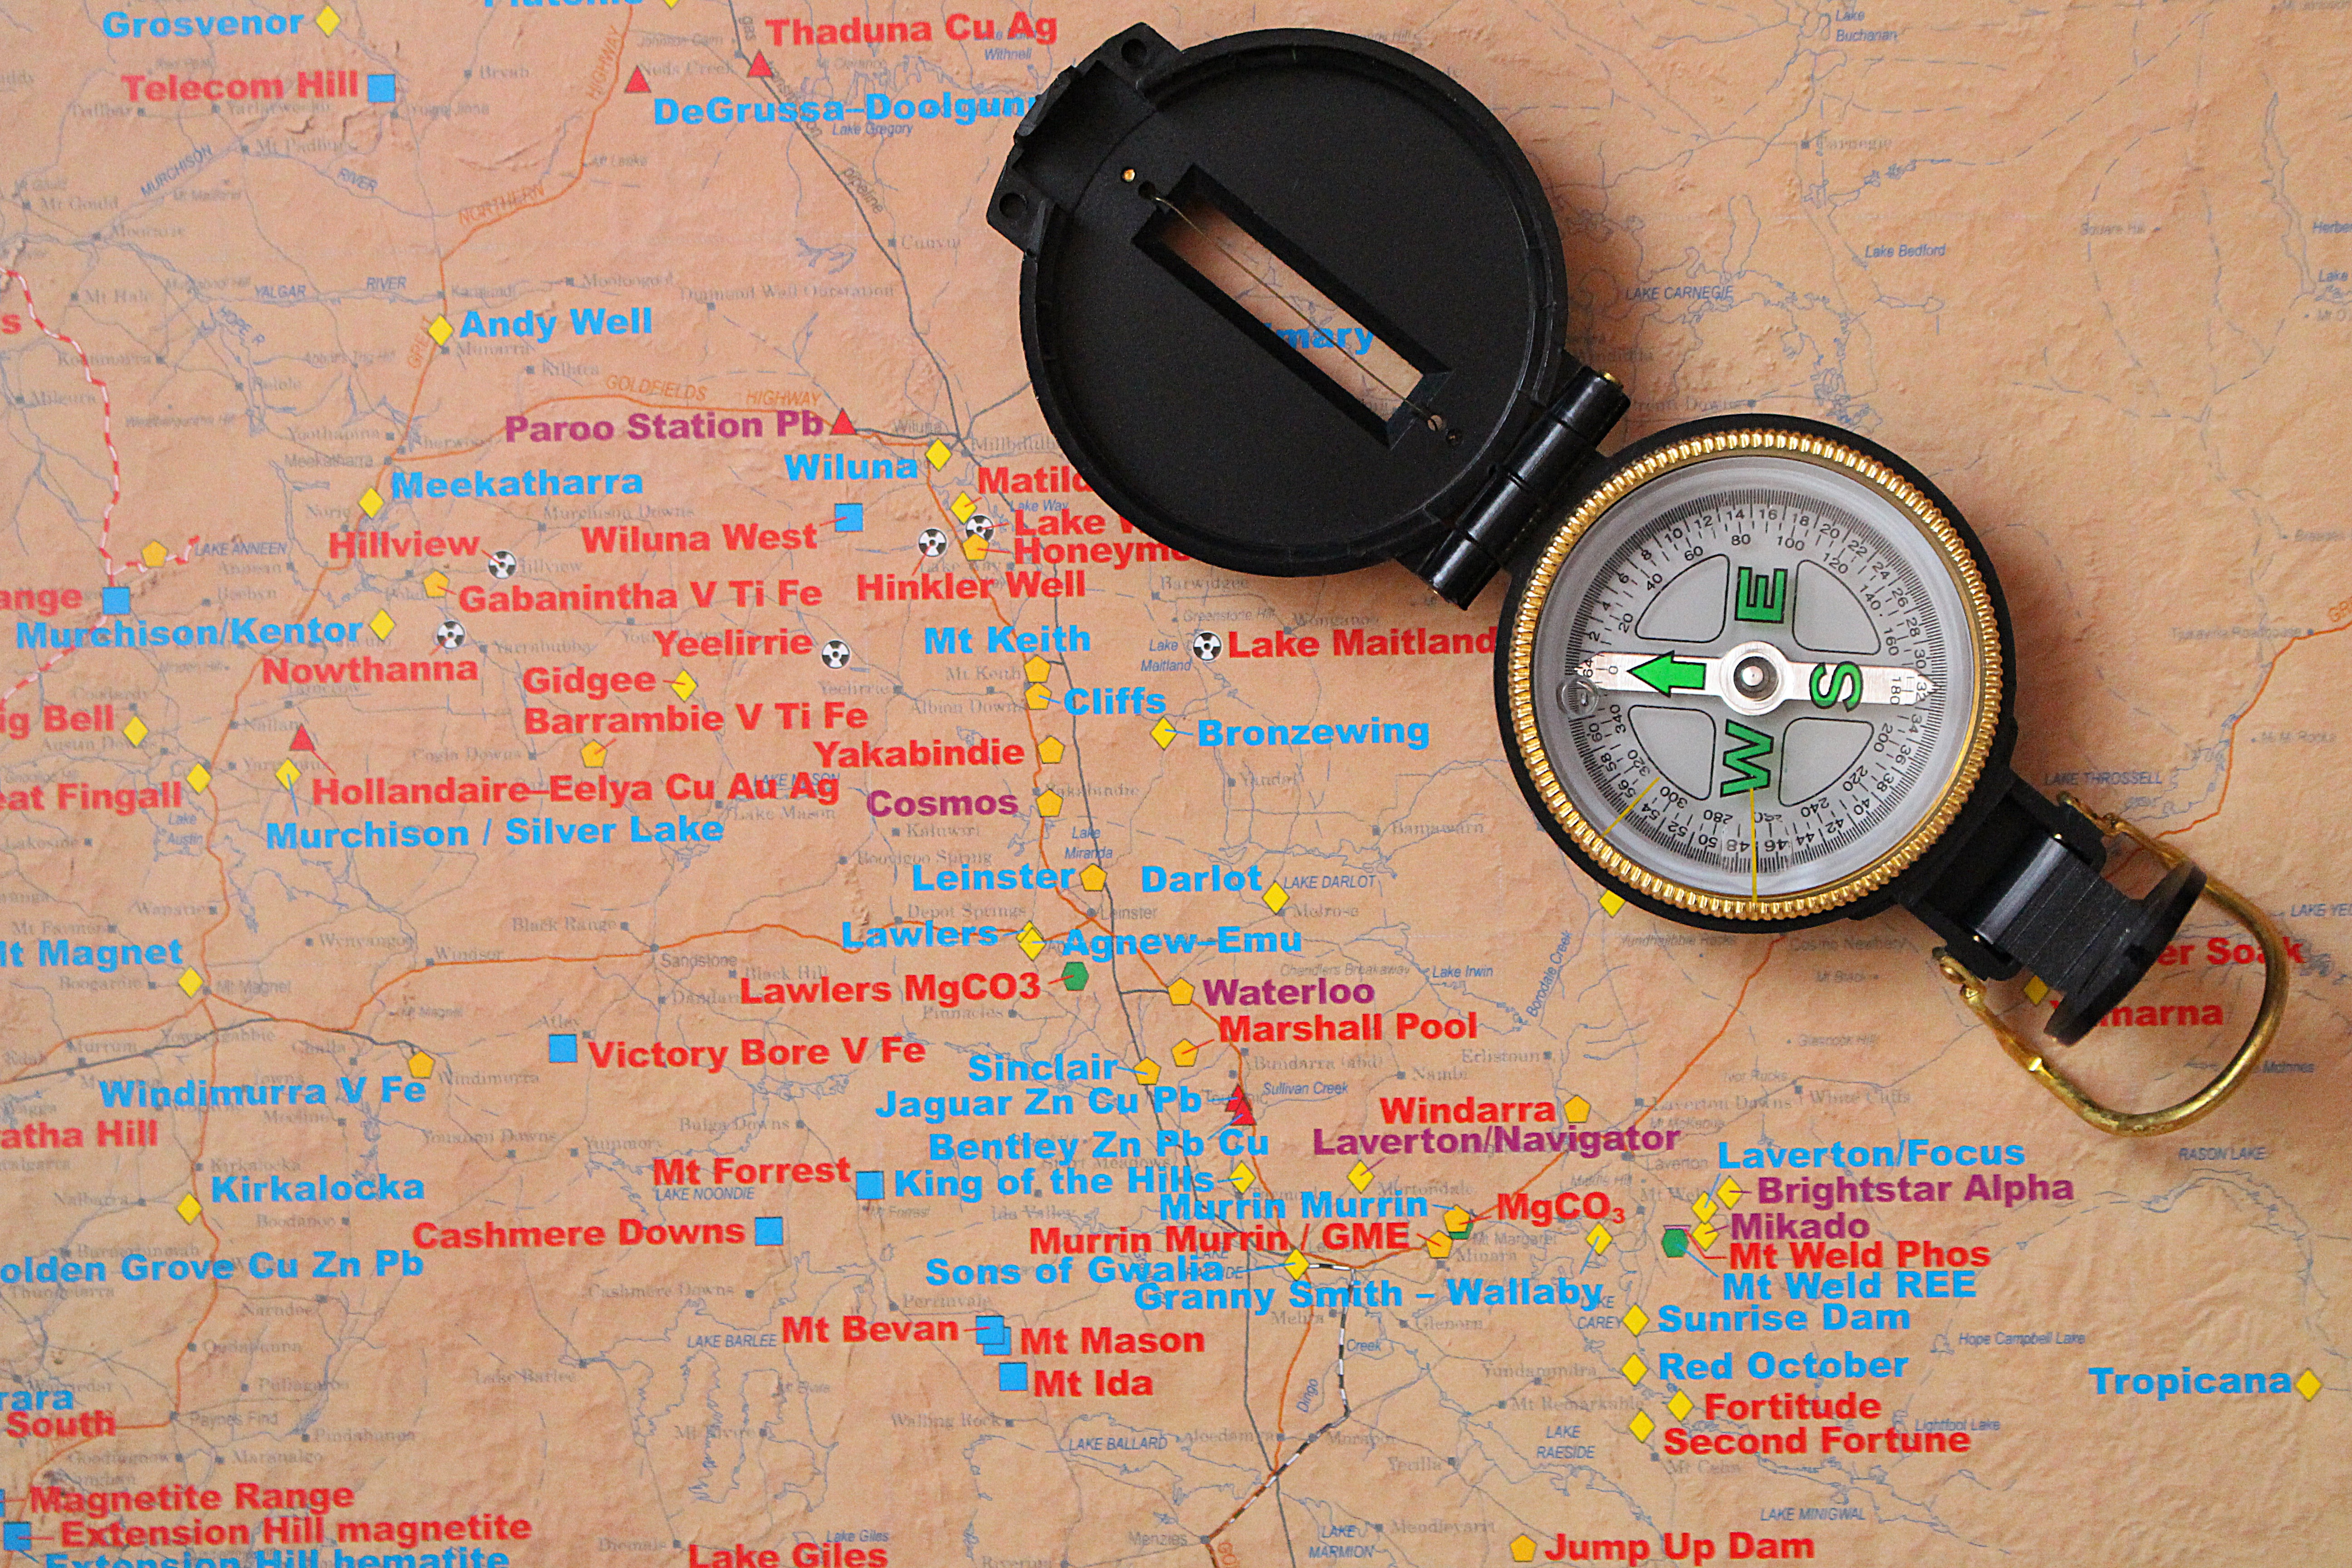
compass, gauge, map, circle, font, diagram, navigation, organ, gold card